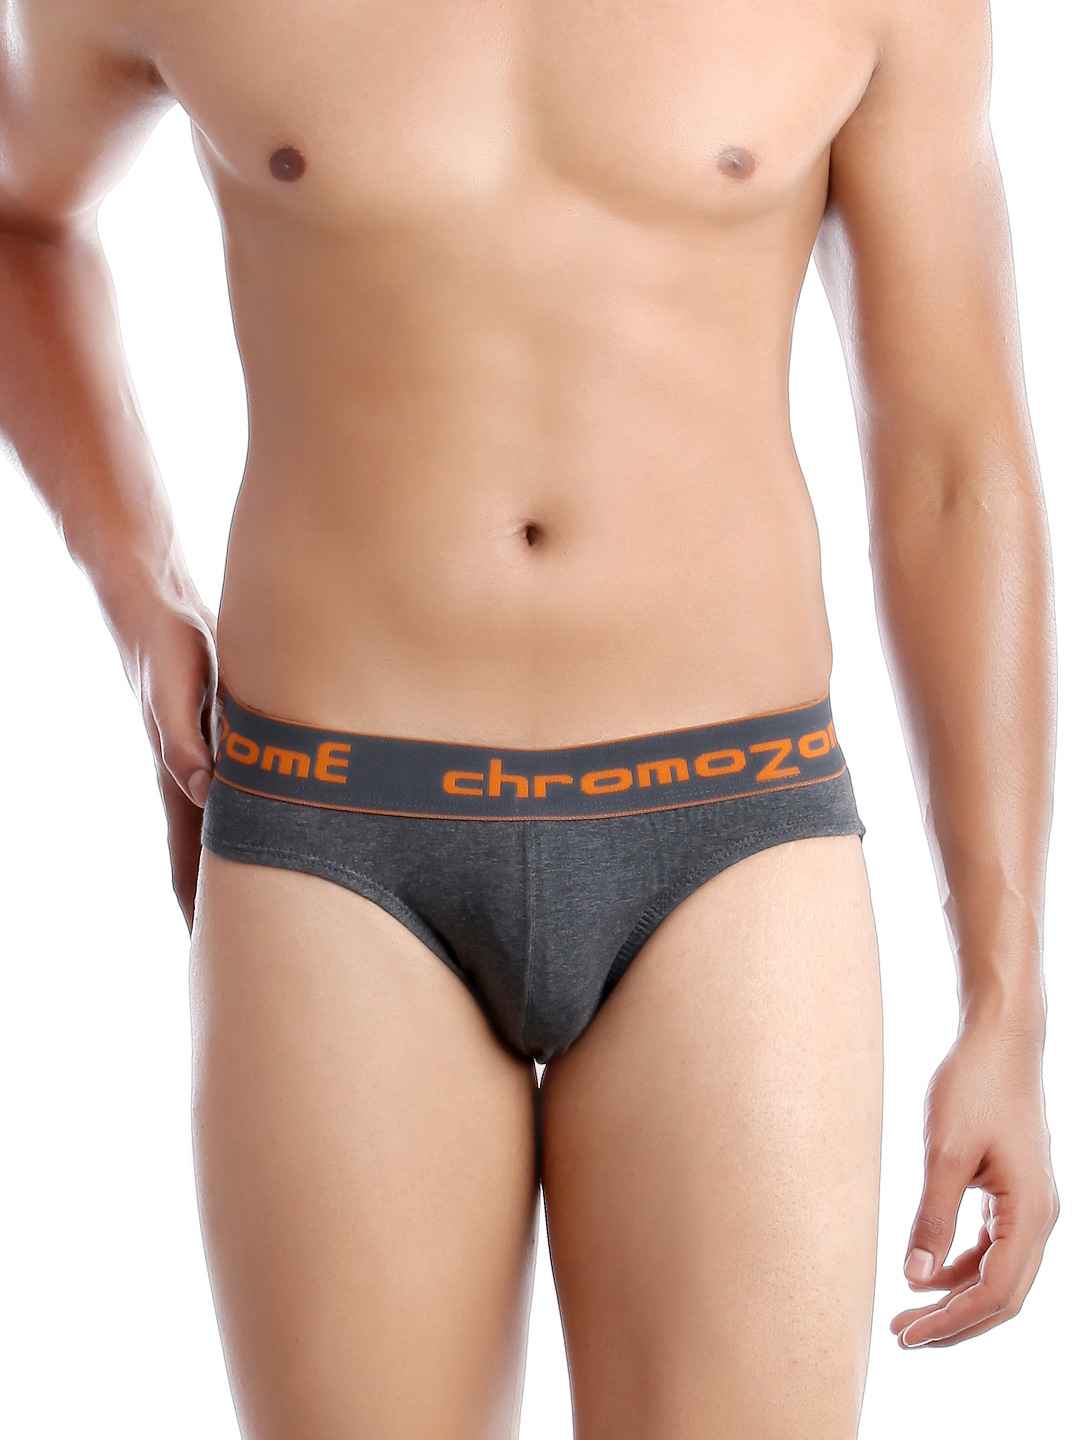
Chromozome Men Grey Briefs
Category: Apparel / Innerwear / Briefs
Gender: Men
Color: Grey
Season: Summer 2016
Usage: Casual